Wilson Cycle

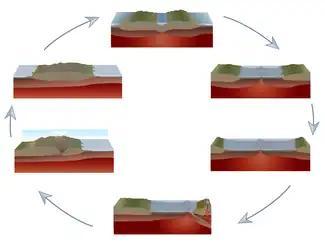

The Wilson Cycle is a model that describes the opening and closing of ocean basins and the subduction and divergence of tectonic plates during the assembly and disassembly of supercontinents. A classic example of the Wilson Cycle is the opening and closing of the Atlantic Ocean. It has been suggested that Wilson cycles on Earth started about 3 Ga in the Archean Eon. The Wilson Cycle model was a key development in the theory of plate tectonics during the Plate Tectonics Revolution.